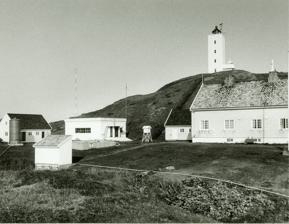
Building: Fruholmen Lighthouse
Country: Unknown
Year built: 1866
Coastal lighthouse in Norway Lighthouse Fruholmen Lighthouse Fruholmen fyrstasjon View of the lighthouse Location of the lighthouse Location Finnmark , Norway Coordinates 71°05′37″N 23°59′01″E / 71.09361°N 23.98361°E / 71.09361; 23.98361 Tower Constructed 1866 (first) Construction Concrete Automated 2006 Height 18 metres (59 ft) Shape Square tower Markings White with red top Fog signal none Racon O (- - -) Light First lit 1949 (current) Focal height 47.7 metres (156 ft) Intensity 2,061,000 candela Range 16.1 nmi (29.8 km; 18.5 mi) Characteristic Fl W 20s Norway no. 934500 Fruholmen Lighthouse ( Norwegian : Fruholmen fyr , former name Norskholmen fyr ) is a coastal lighthouse located in Måsøy Municipality in Finnmark county, Norway .  It sits on a tiny islet just off the northern coast of the island of Ingøya . History The lighthouse was established in 1866 and it is the northernmost lighthouse in Norway. This is the first of the three major lighthouses that guide ships around the North Cape into the Barents Sea . The original cast iron lighthouse was destroyed during World War II . The current lighthouse was completed in 1949. The 18-metre (59 ft) tall square white concrete tower has a red lantern on top, which flashes white every 20 seconds. Lower down, there is a secondary light that flashes white, red or green light depending on direction [ clarification needed ] [ i.e. in different directions? ] , occulting three times every 10 seconds. See also Norway portal Engineering portal Lighthouses in Norway List of lighthouses in Norway References